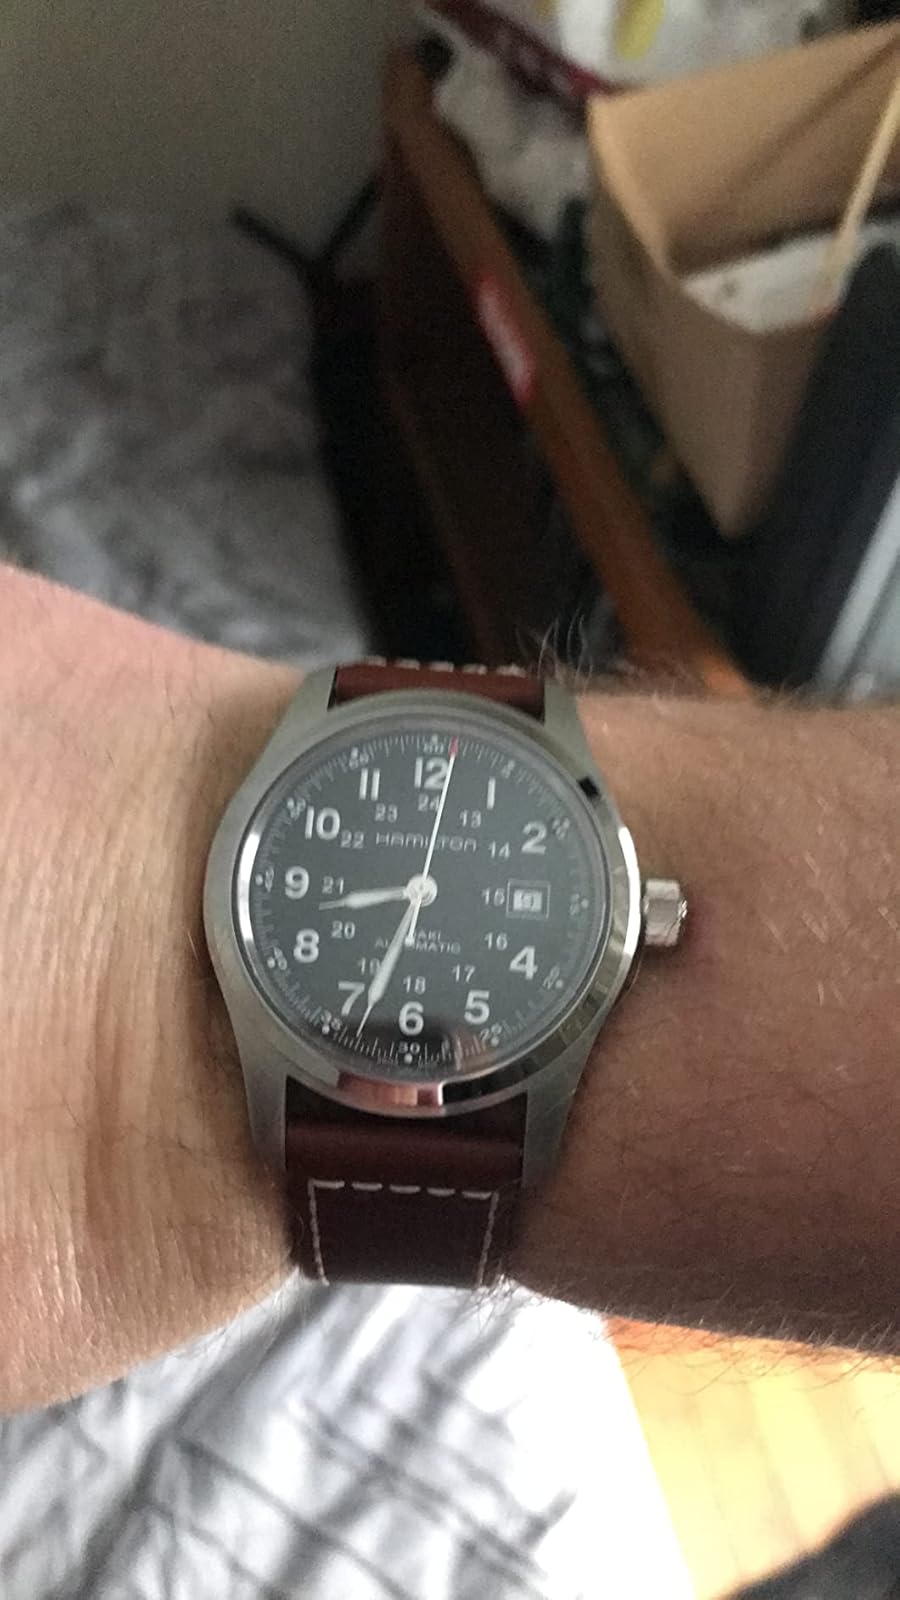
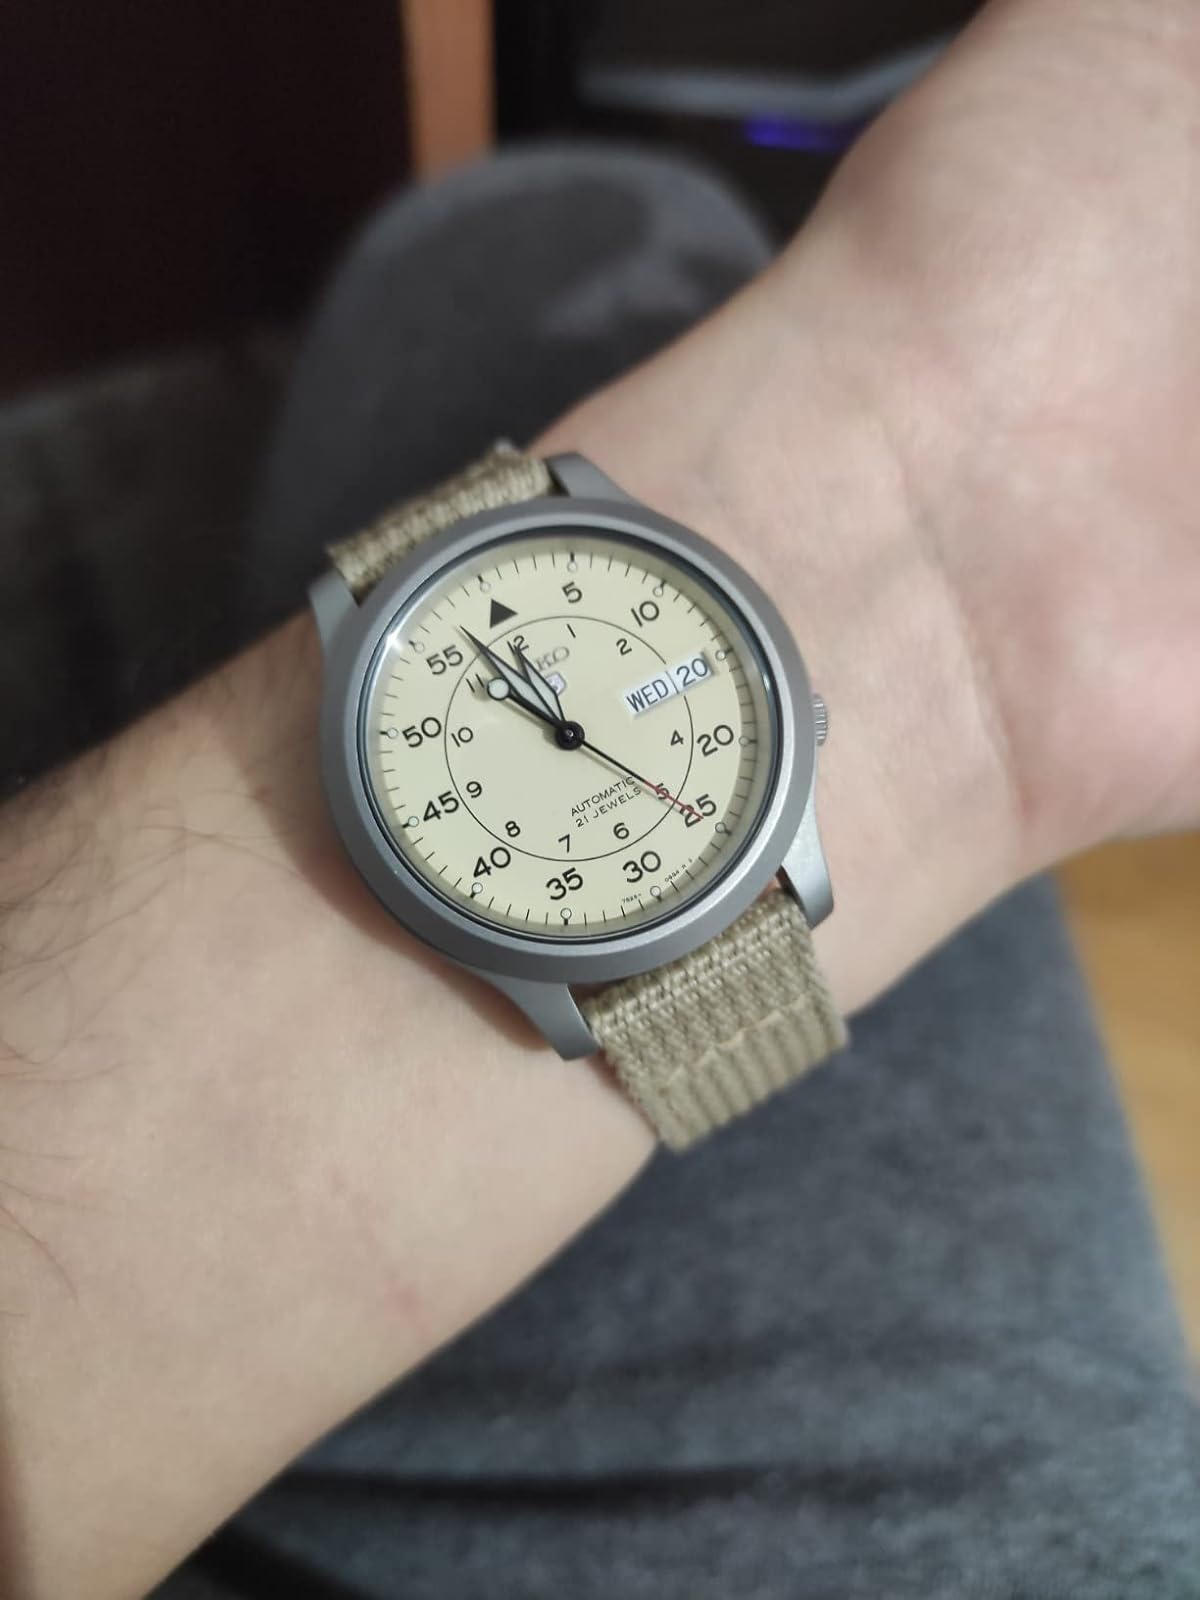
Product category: accessories_watch
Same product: no